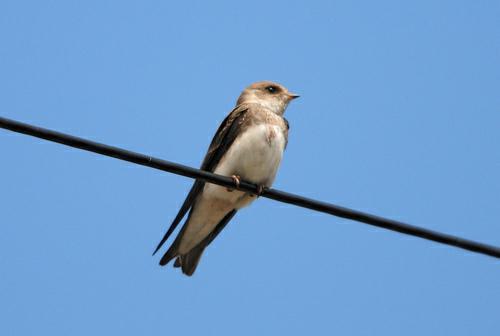
A photo of a bank swallow